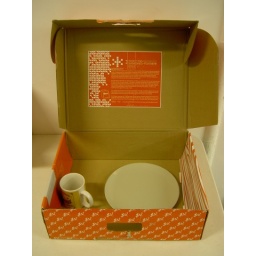
0078 mug and plate in orange box